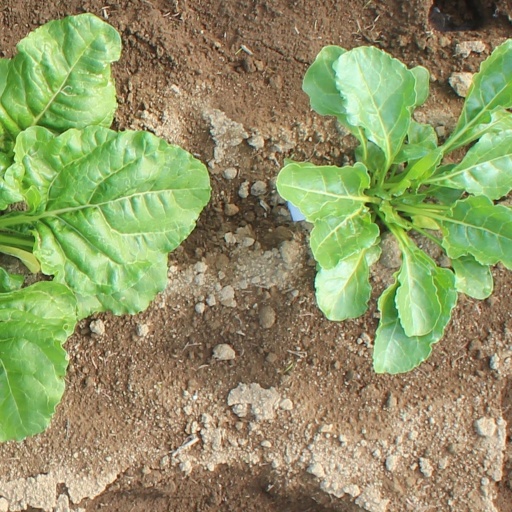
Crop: sugar beet